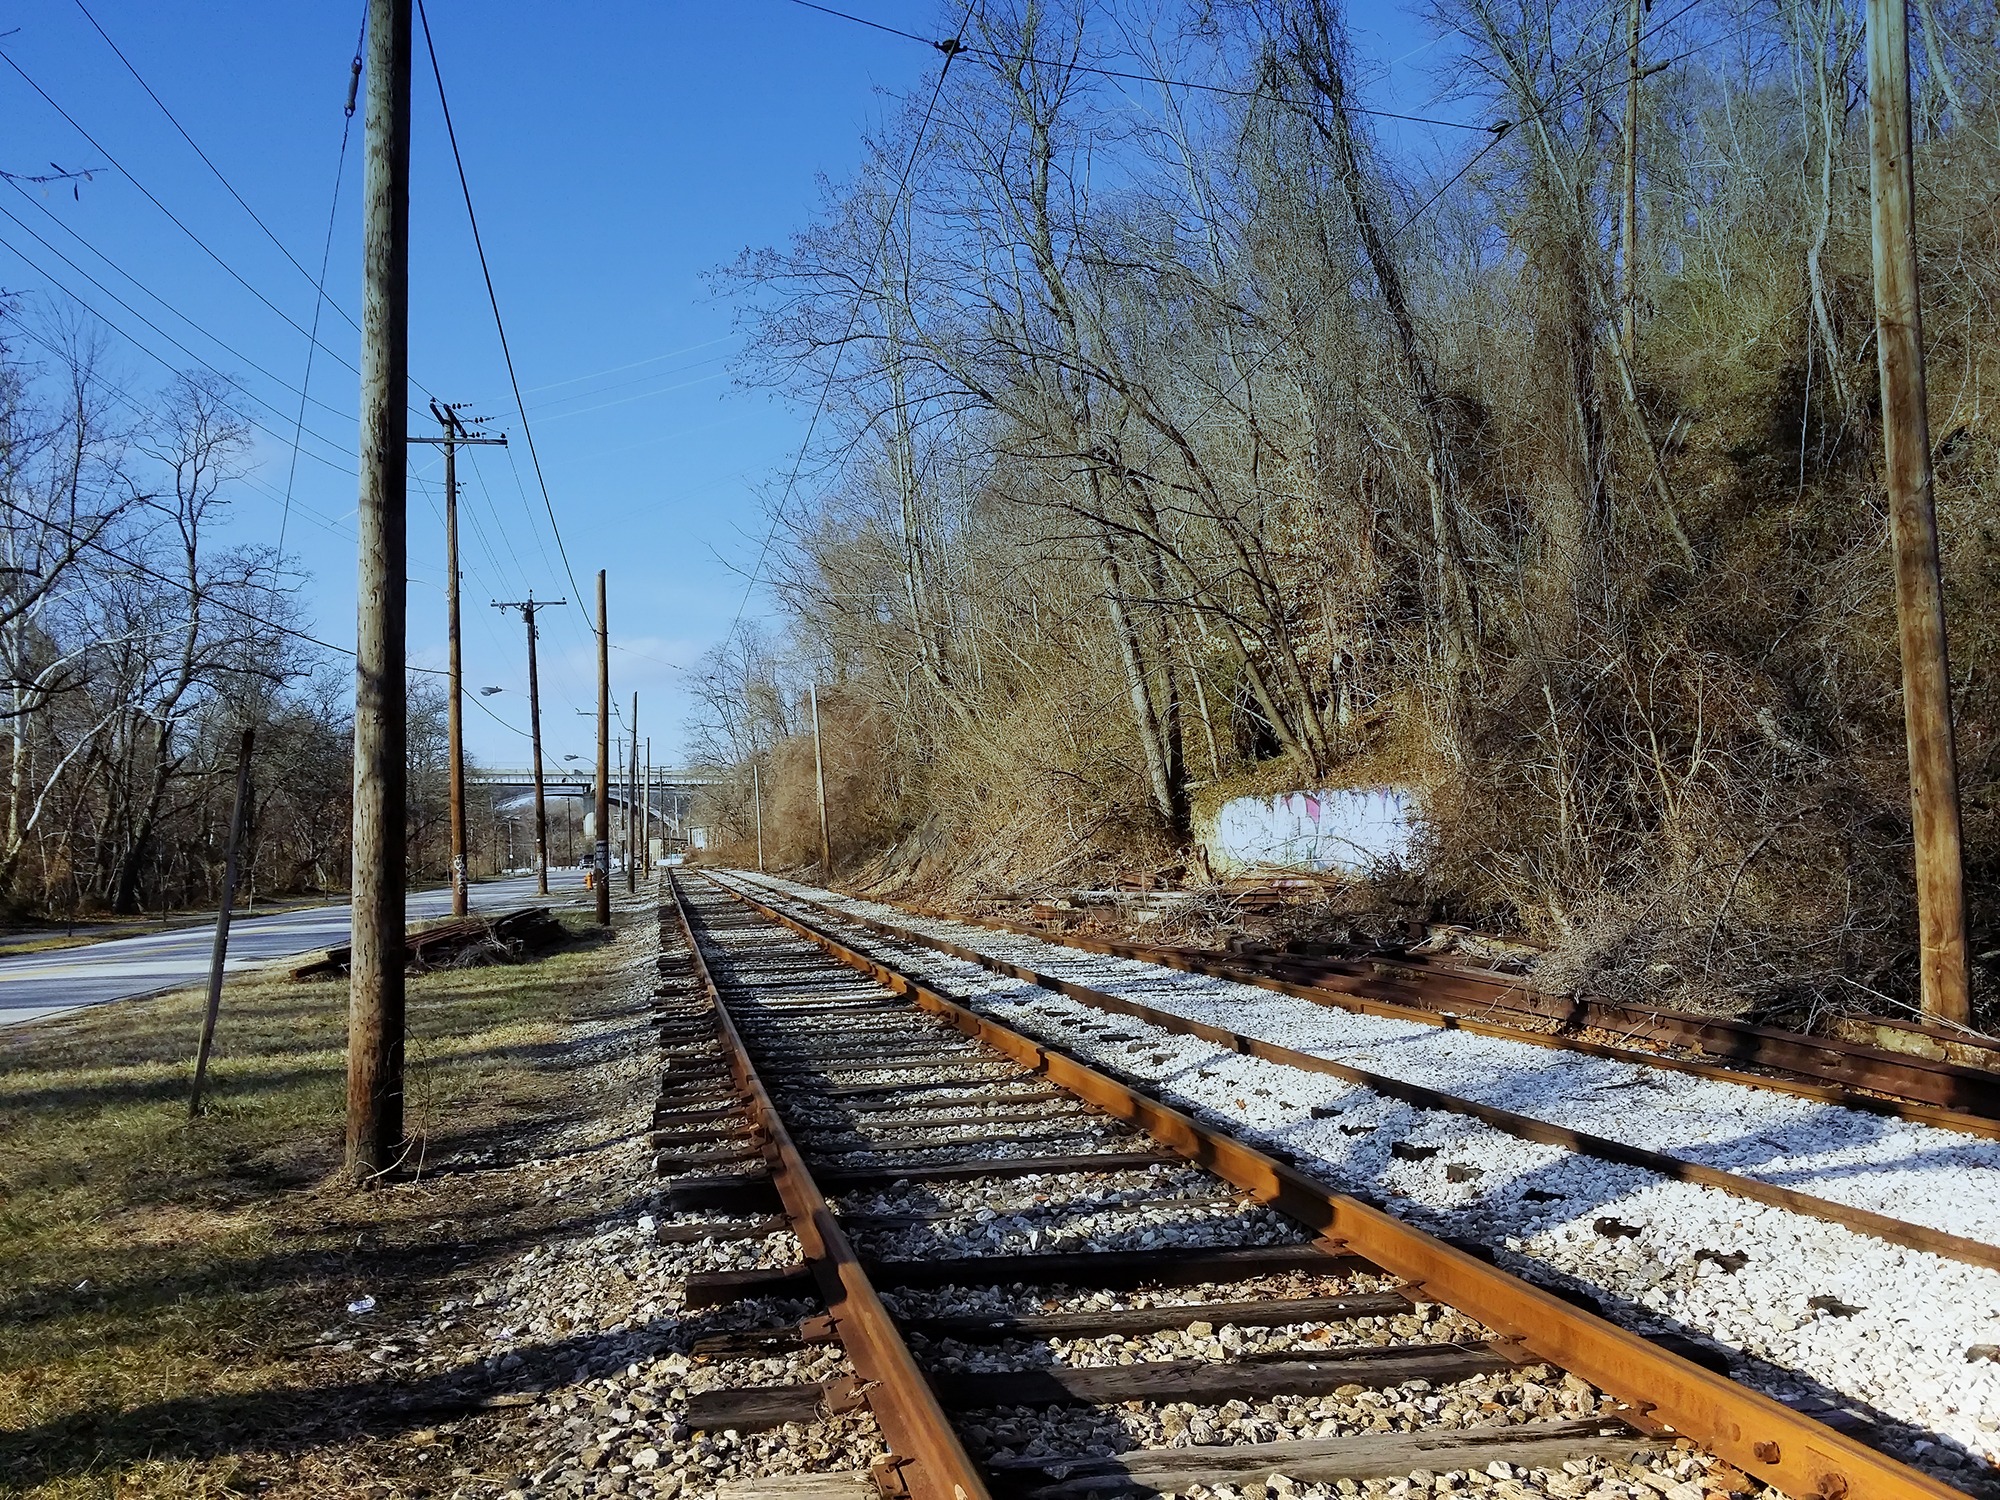
track, railroad, train, trolley, transport, vehicle, tracks, baltimore, train tracks, rail transport, rolling stock